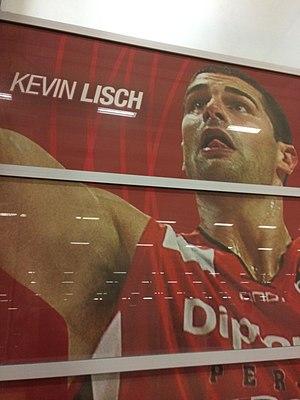
Kevin Lisch, né le 16 mai 1986, à Belleville, dans l'Illinois, est un joueur de basket-ball américain, naturalisé australien. Il évolue au poste de meneur.